Soekarno–Hatta Airport Skytrain

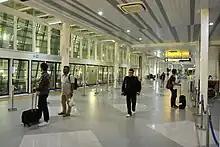
Skytrain Terminal 3 Station

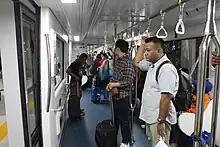
Skytrain passengers

There are 4 stations served by Airport Skytrain; Terminal 1, 2 and 3 each has one station. The airport shuttle Skytrain is integrated to SHIA railway station, from where passengers can conveniently travel to–and from–Jakarta city center by Soekarno–Hatta Airport Rail Link.